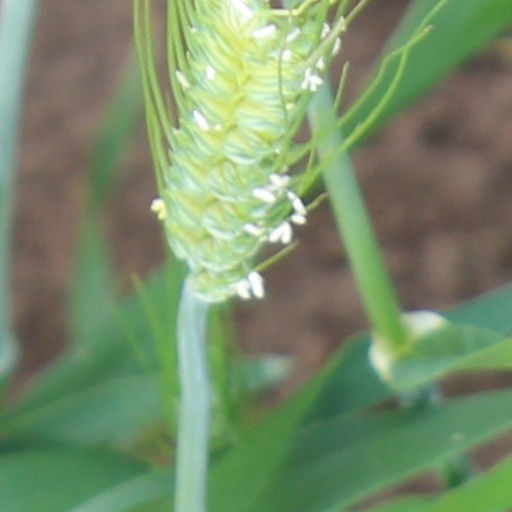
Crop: wheat